Sima de las Cotorras

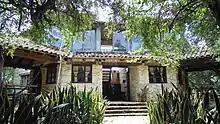
Facade of the cabins for visitors, inside the ecological park of Sima de las Cotorras.

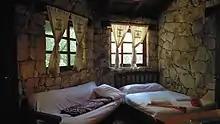
Interior overview of the cabins inside the ecological park of Sima de las Cotorras.

Where possible constructions are based on local materials to allow them to blend into the local environment. Paving and path construction is based on local rock. Pre Hispanic architecture formed the basis of the buildings on the site, including the rock foundation seen on the restaurant building. The Center has eight cabins for up to five persons each, a camping area and tours with local guides.